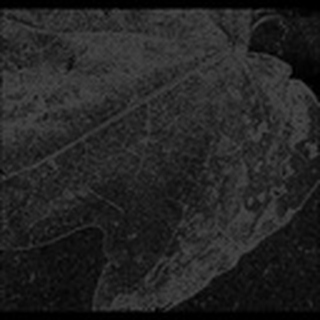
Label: cotton_target_spot